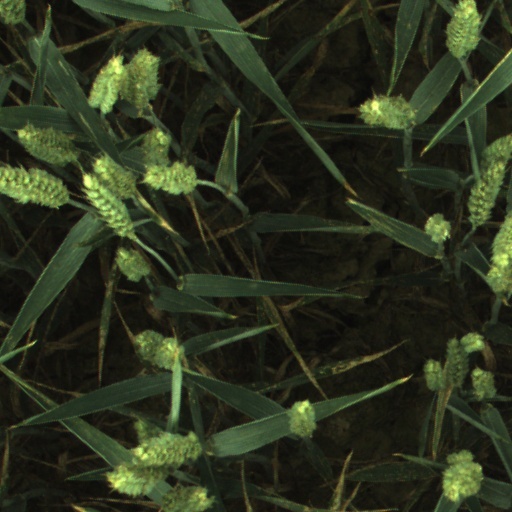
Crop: wheat